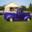
Label: pickup_truck